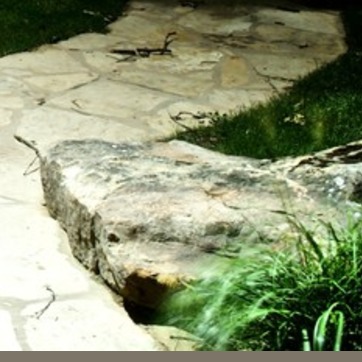
Material: stone